Austria in the Eurovision Song Contest 2015

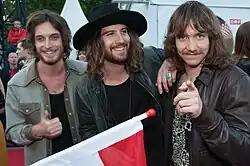
The Makemakes at the Eurovision Song Contest opening ceremony

All countries except the "Big Five" (France, Germany, Italy, Spain and the United Kingdom) and the host country, are required to qualify from one of two semi-finals in order to compete for the final; the top ten countries from each semi-final progress to the final. In the 2015 contest, Australia also competed directly in the final as an invited guest nation. As the host country, Austria automatically qualified to compete in the final on 14 May 2016. In addition to their participation in the final, Austria is also required to broadcast and vote in one of the two semi-finals. During the semi-final allocation draw on 26 January 2015, Austria was assigned to broadcast and vote in the first semi-final on 19 May 2015.